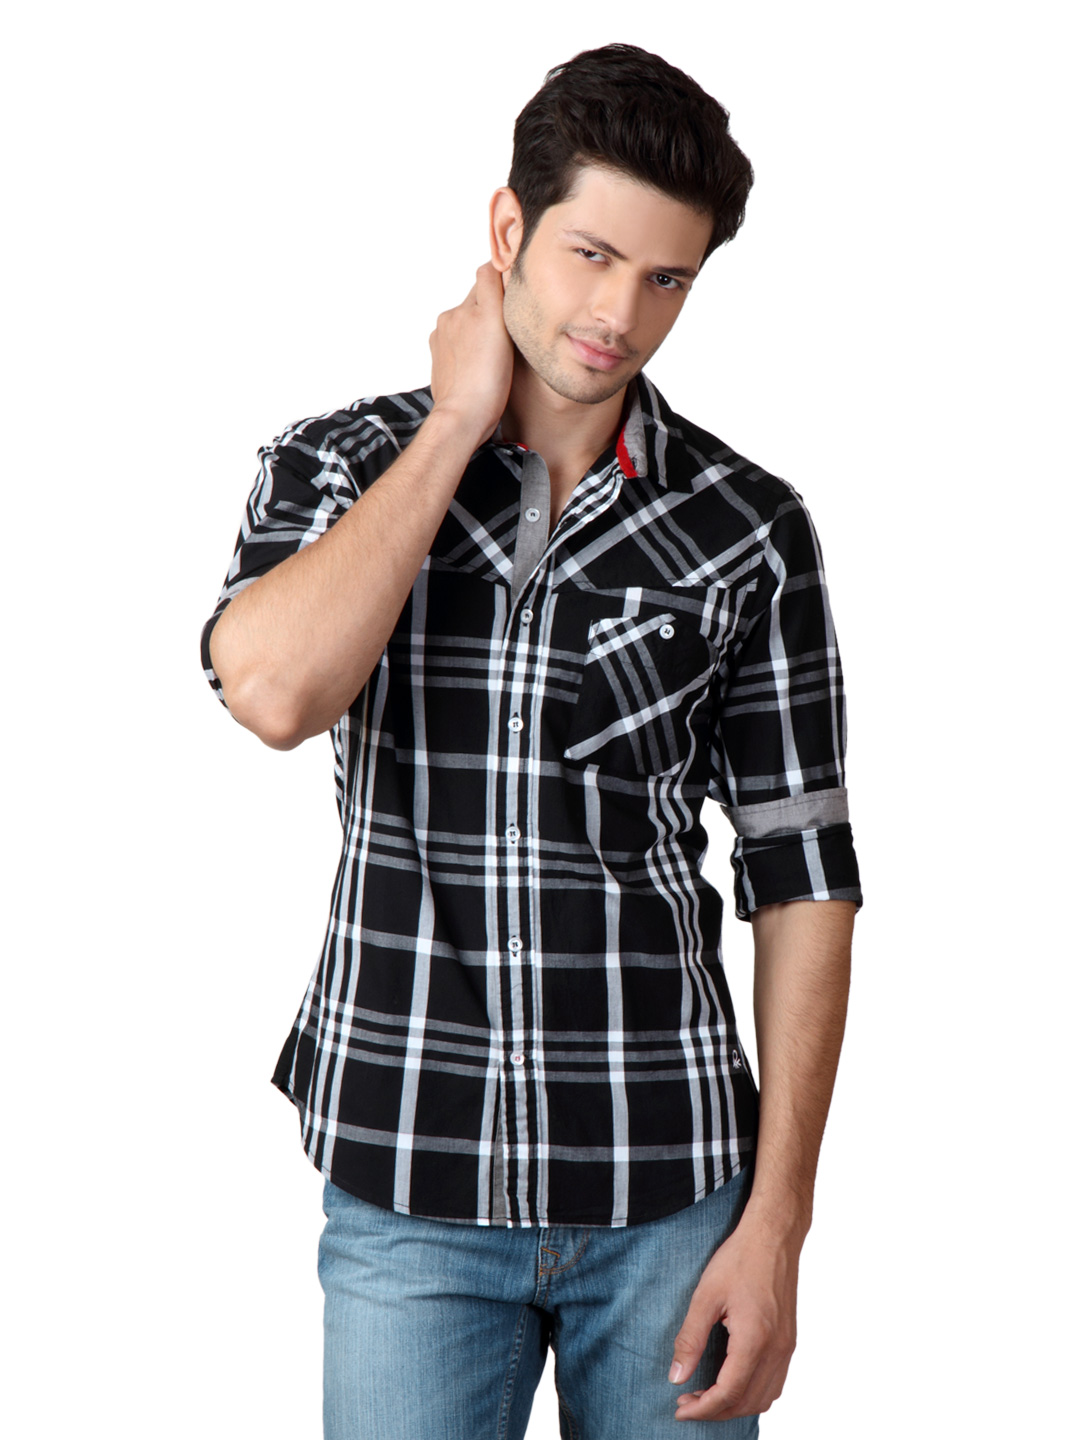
United Colors of Benetton Men Black Shirt
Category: Apparel / Topwear / Shirts
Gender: Men
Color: Black
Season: Summer 2012
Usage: Casual